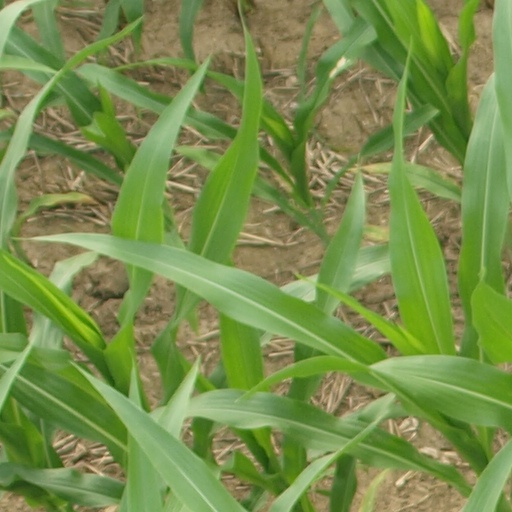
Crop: maize; corn